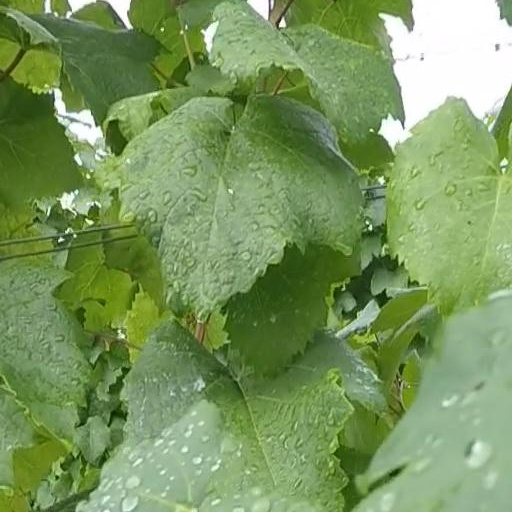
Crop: grape